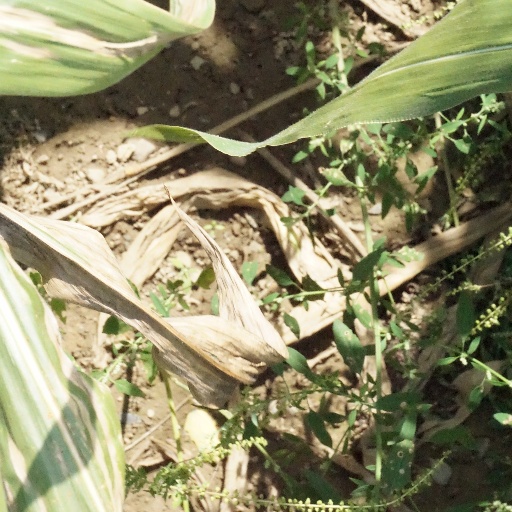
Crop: maize; corn